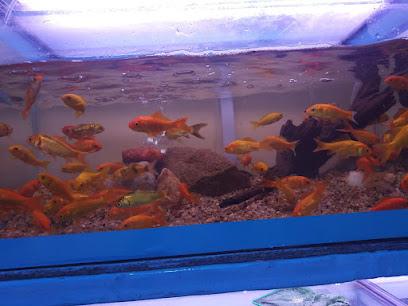
Samaki wenye rangi ya kuvutia wanaelea ndani ya bwawa safi la maji, wakionyesha afya njema na mazingira bora ya ufugaji wa kisasa wa samaki.